White-breasted nuthatch

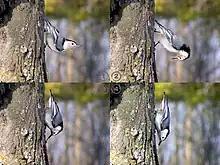
Feeding sequence

The white-breasted nuthatch forages along tree trunks and branches in a similar way to woodpeckers and treecreepers, but does not use its tail for additional support, instead progressing in jerky hops using its strong legs and feet. All nuthatches are distinctive when seeking food because they are able to descend tree trunks head-first and can hang upside-down beneath twigs and branches.